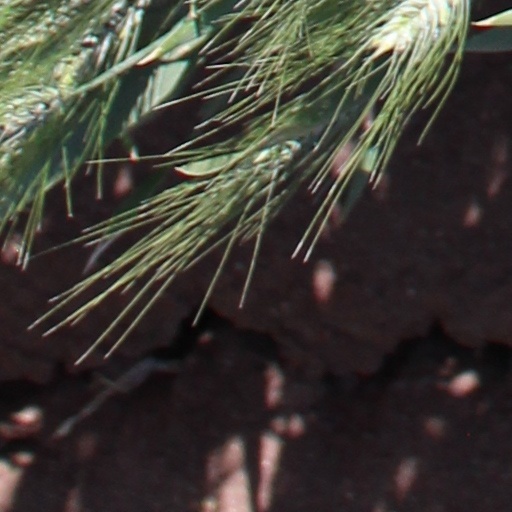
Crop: wheat